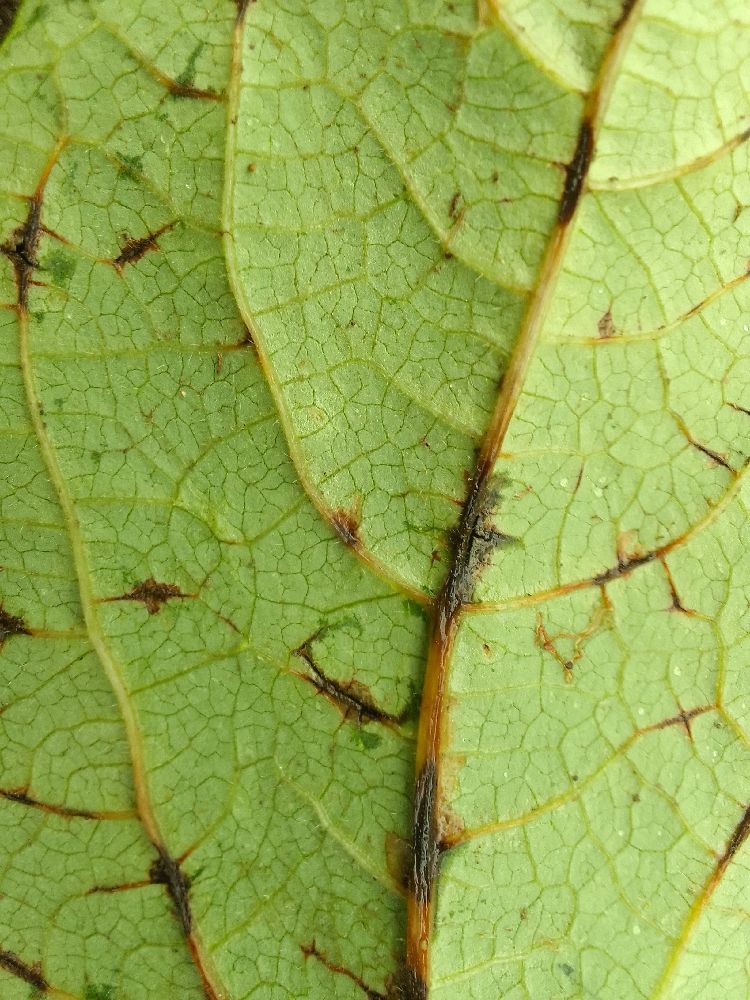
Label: anthracnose